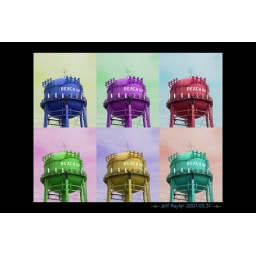
Beach Haven water tower - artistic treatment in Photoshop